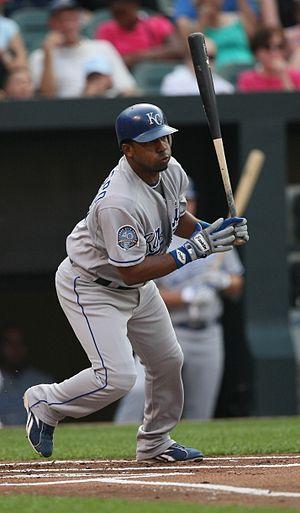
Alberto José Callaspo est un joueur de deuxième but et de troisième but de la Ligue majeure de baseball. Il est présentement agent libre.